Siam Center

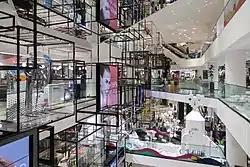
Siam Discovery Atrium

Siam Discovery is a shopping center located in the same complex as Siam Center. It is adjacent to Siam Center and was completed in 1997. The mall underwent a large scale refurbishment in 2016 designed by Nendo.